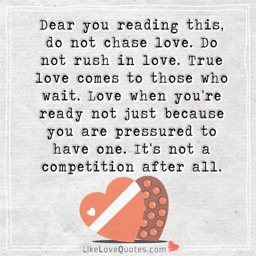
true love comes to those who wait .